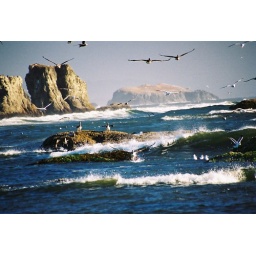
04-Bandon pelicans in direct flight table rock bkgd